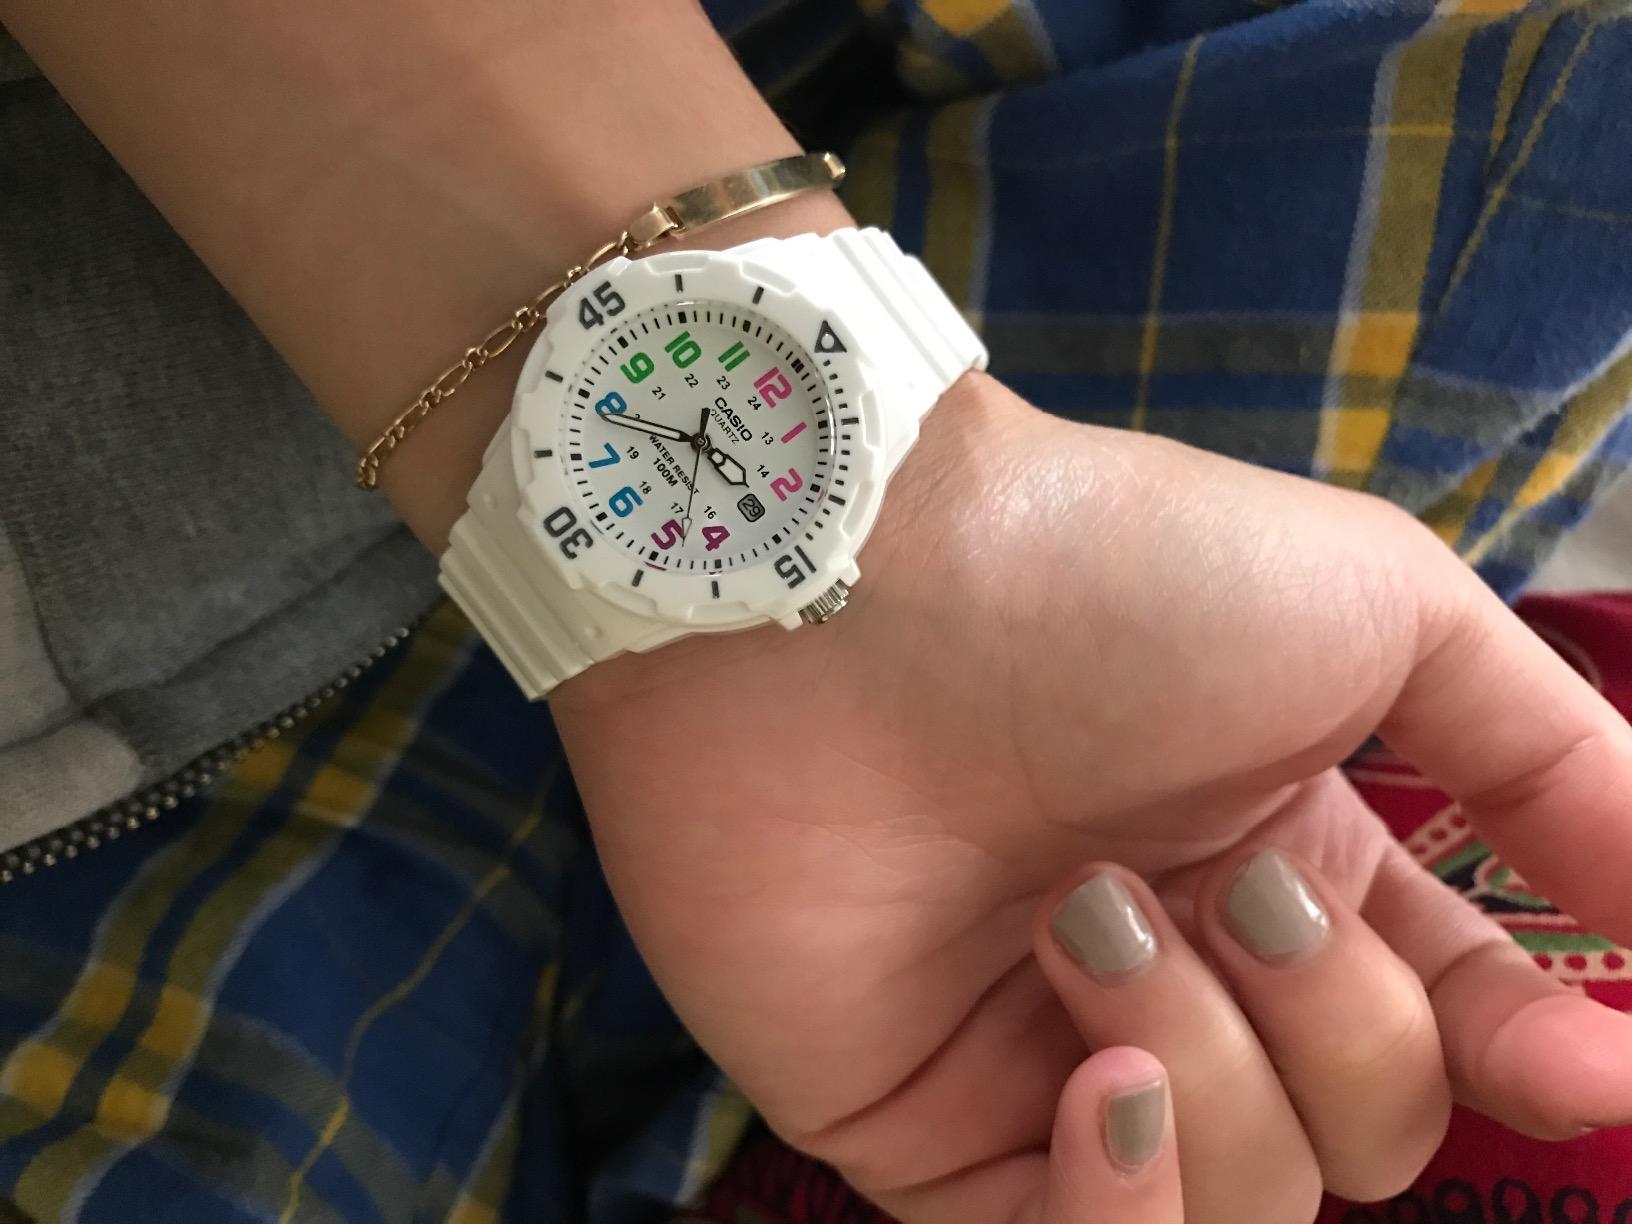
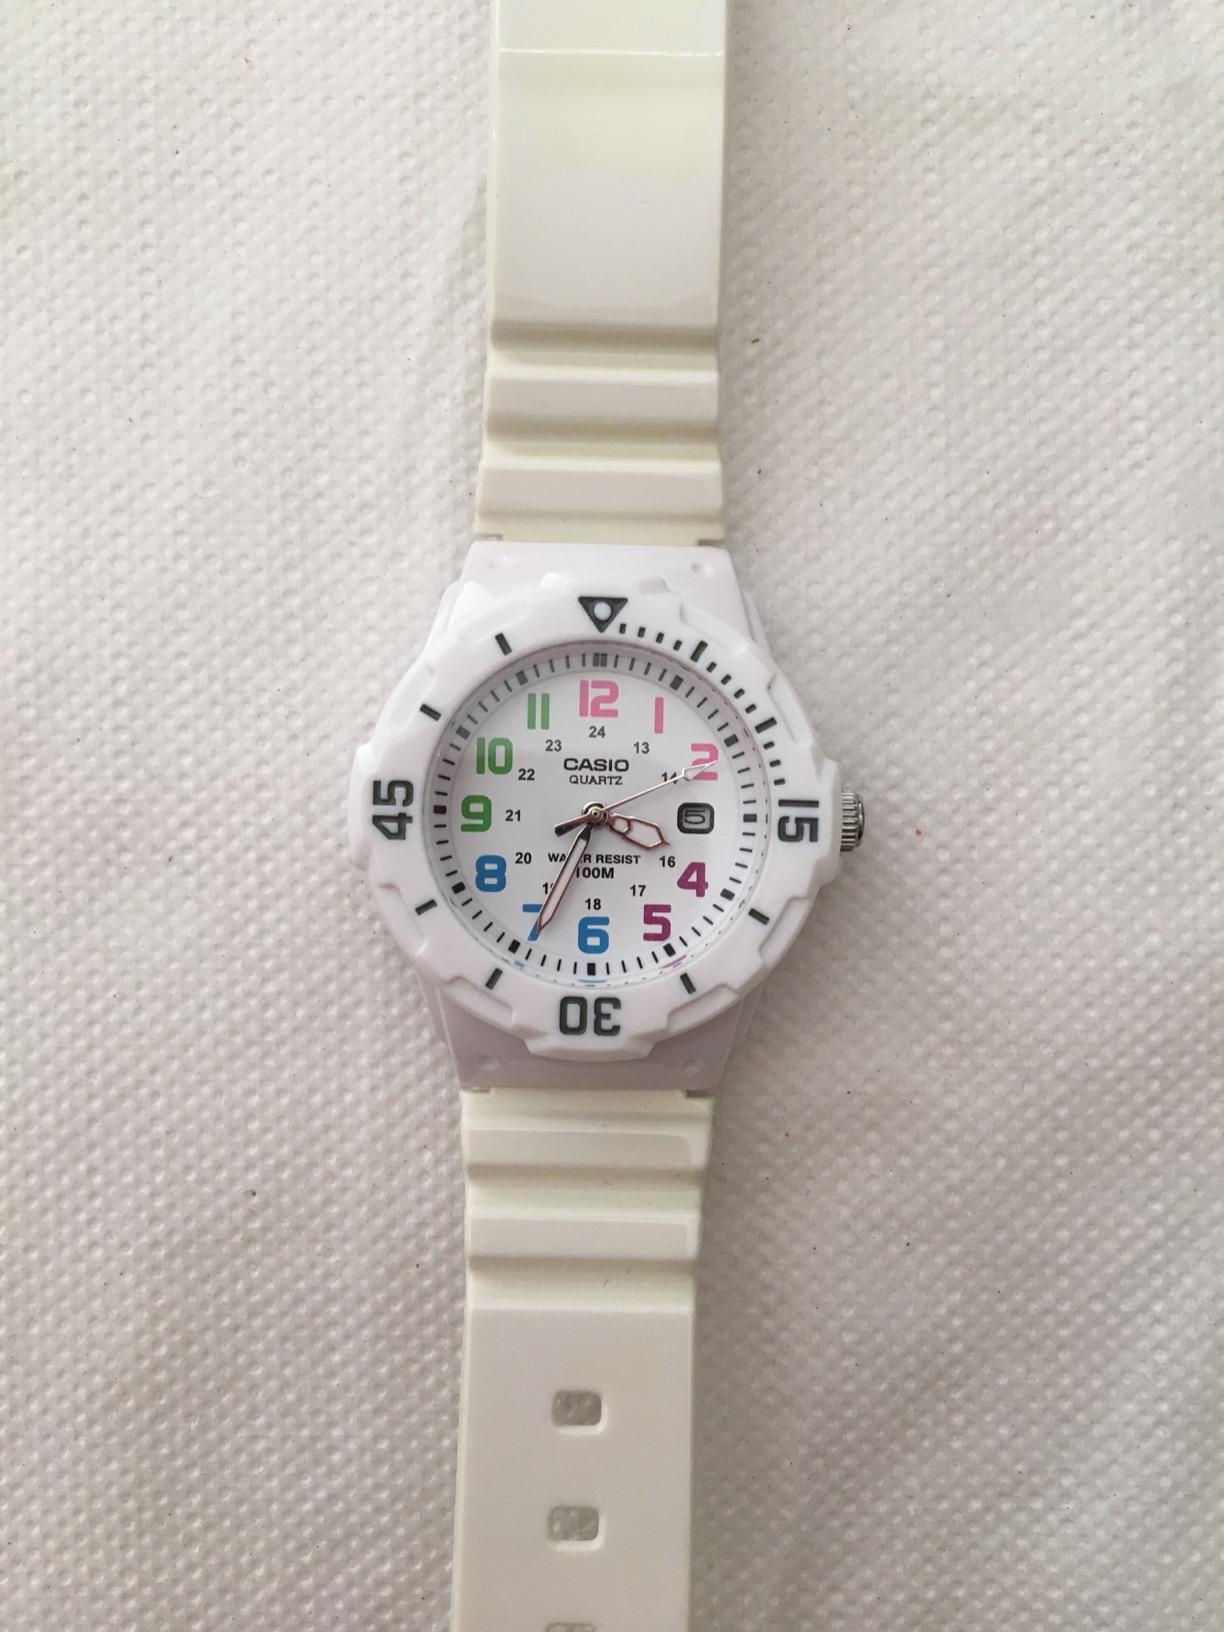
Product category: accessories_watch
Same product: yes